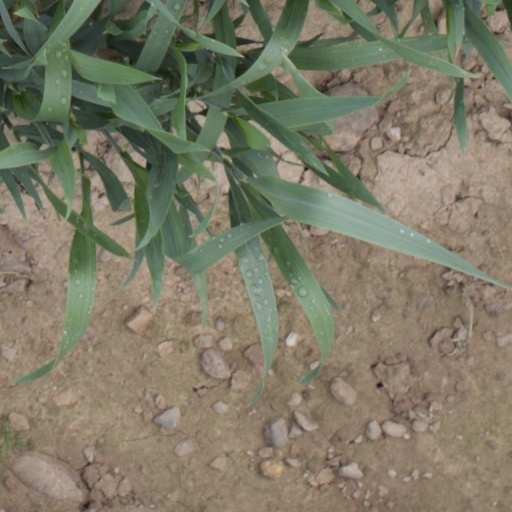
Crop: wheat